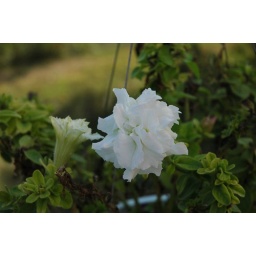
it was from a flower pot hanging in front of the forest office ..